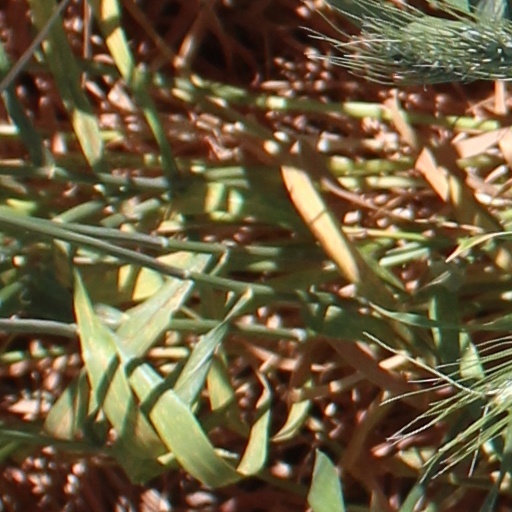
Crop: wheat